Hair (musical)

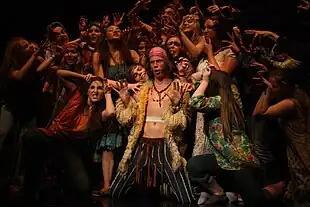
Young stage performers grouped around young white man, clean-shaven, with long hair and exposed torso

"Hair" has been performed in most countries. After the Berlin Wall fell, the show traveled for the first time to Poland, Lebanon, the Czech Republic and Sarajevo (featured on ABC's "Nightline", when Phil Alden Robinson visited in 1996 and discovered a production of "Hair" there in the midst of the war). In 1999, Butler and director Bo Crowell helped produce "Hair" in Russia at the Stas Namin Theatre in Moscow's Gorky Park. The production caused a similar reaction as the original did 30 years earlier because Russian soldiers were fighting in Chechnya at the time.